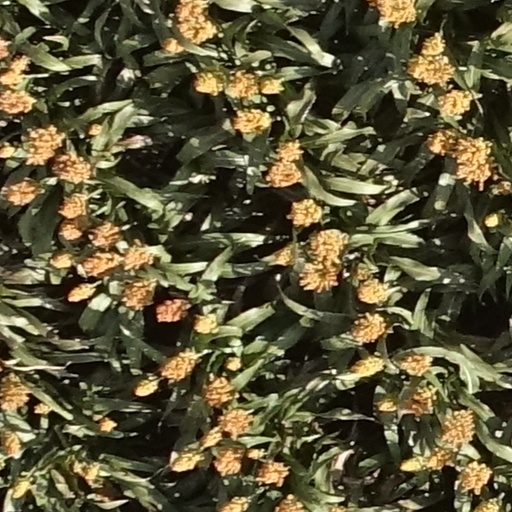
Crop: sorghum